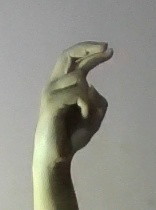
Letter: zay